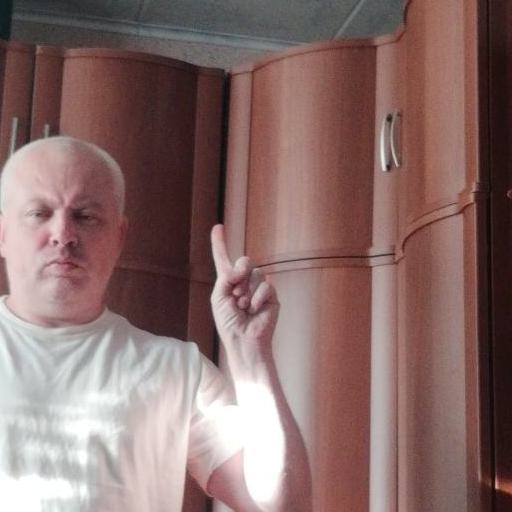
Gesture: one